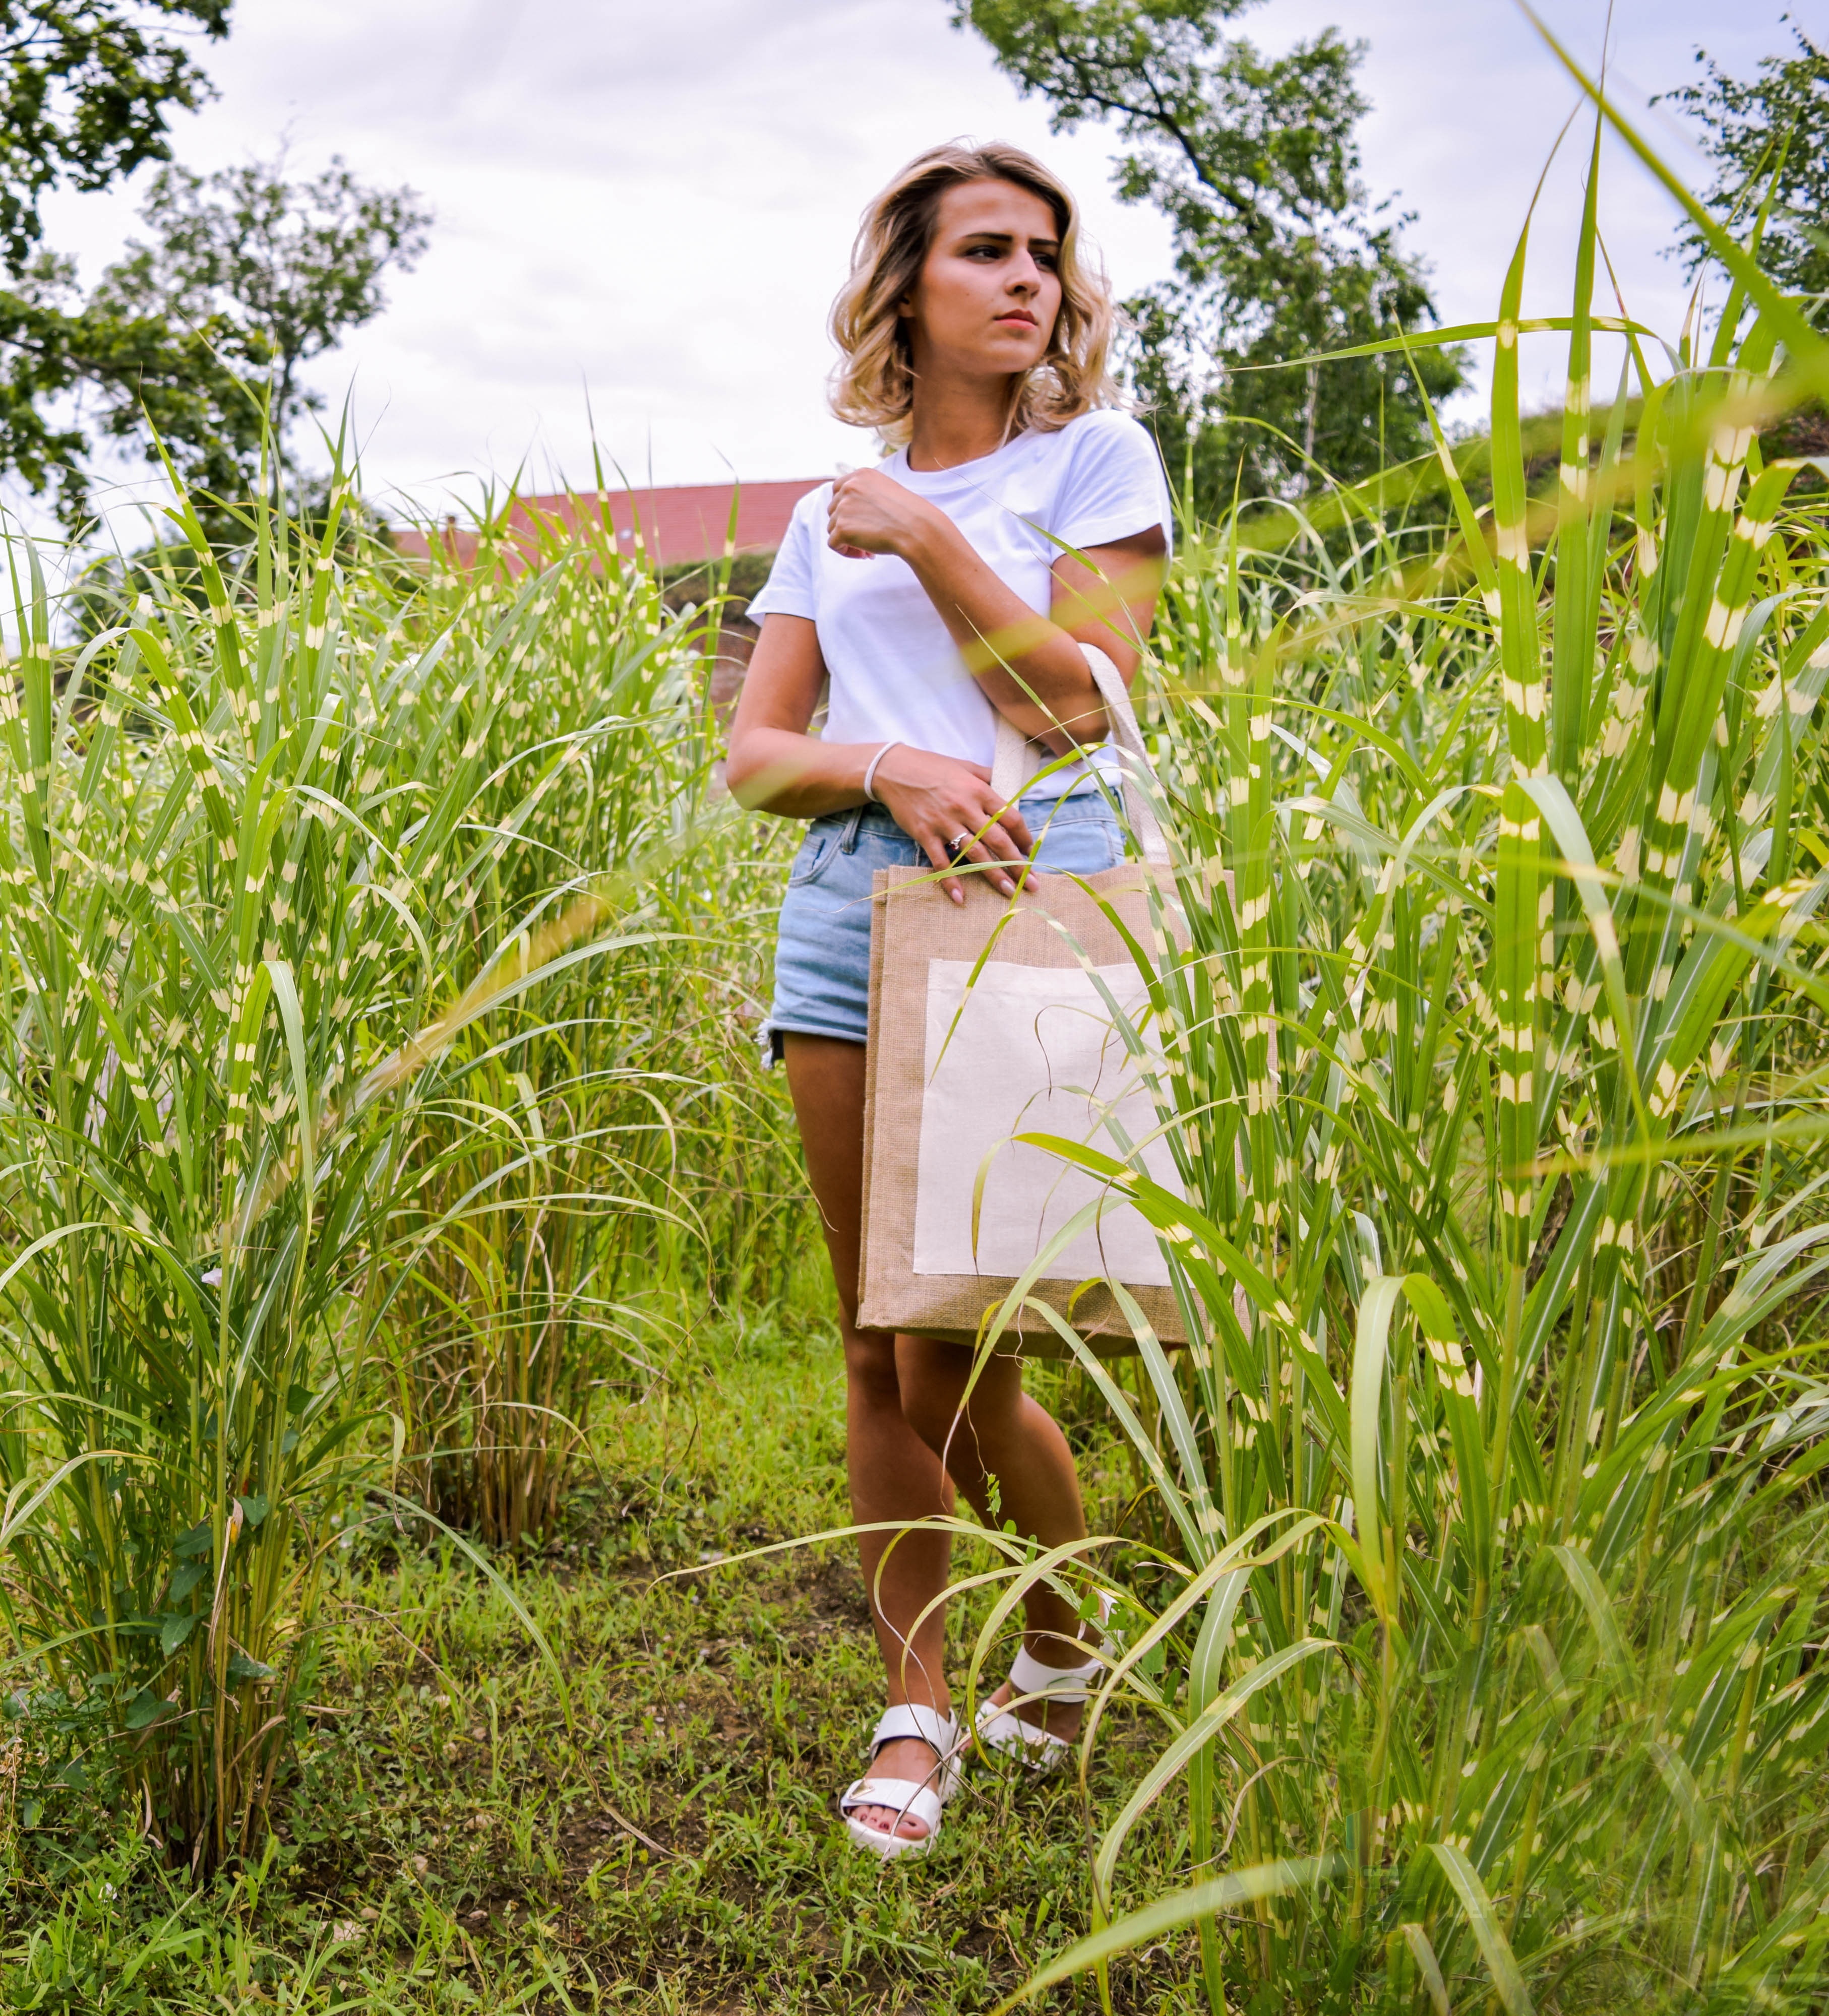
grass, plant, girl, woman, field, lawn, meadow, flower, summer, green, crop, tshirt, agriculture, lifestyle, outdoors, happiness, active, gardener, grass family